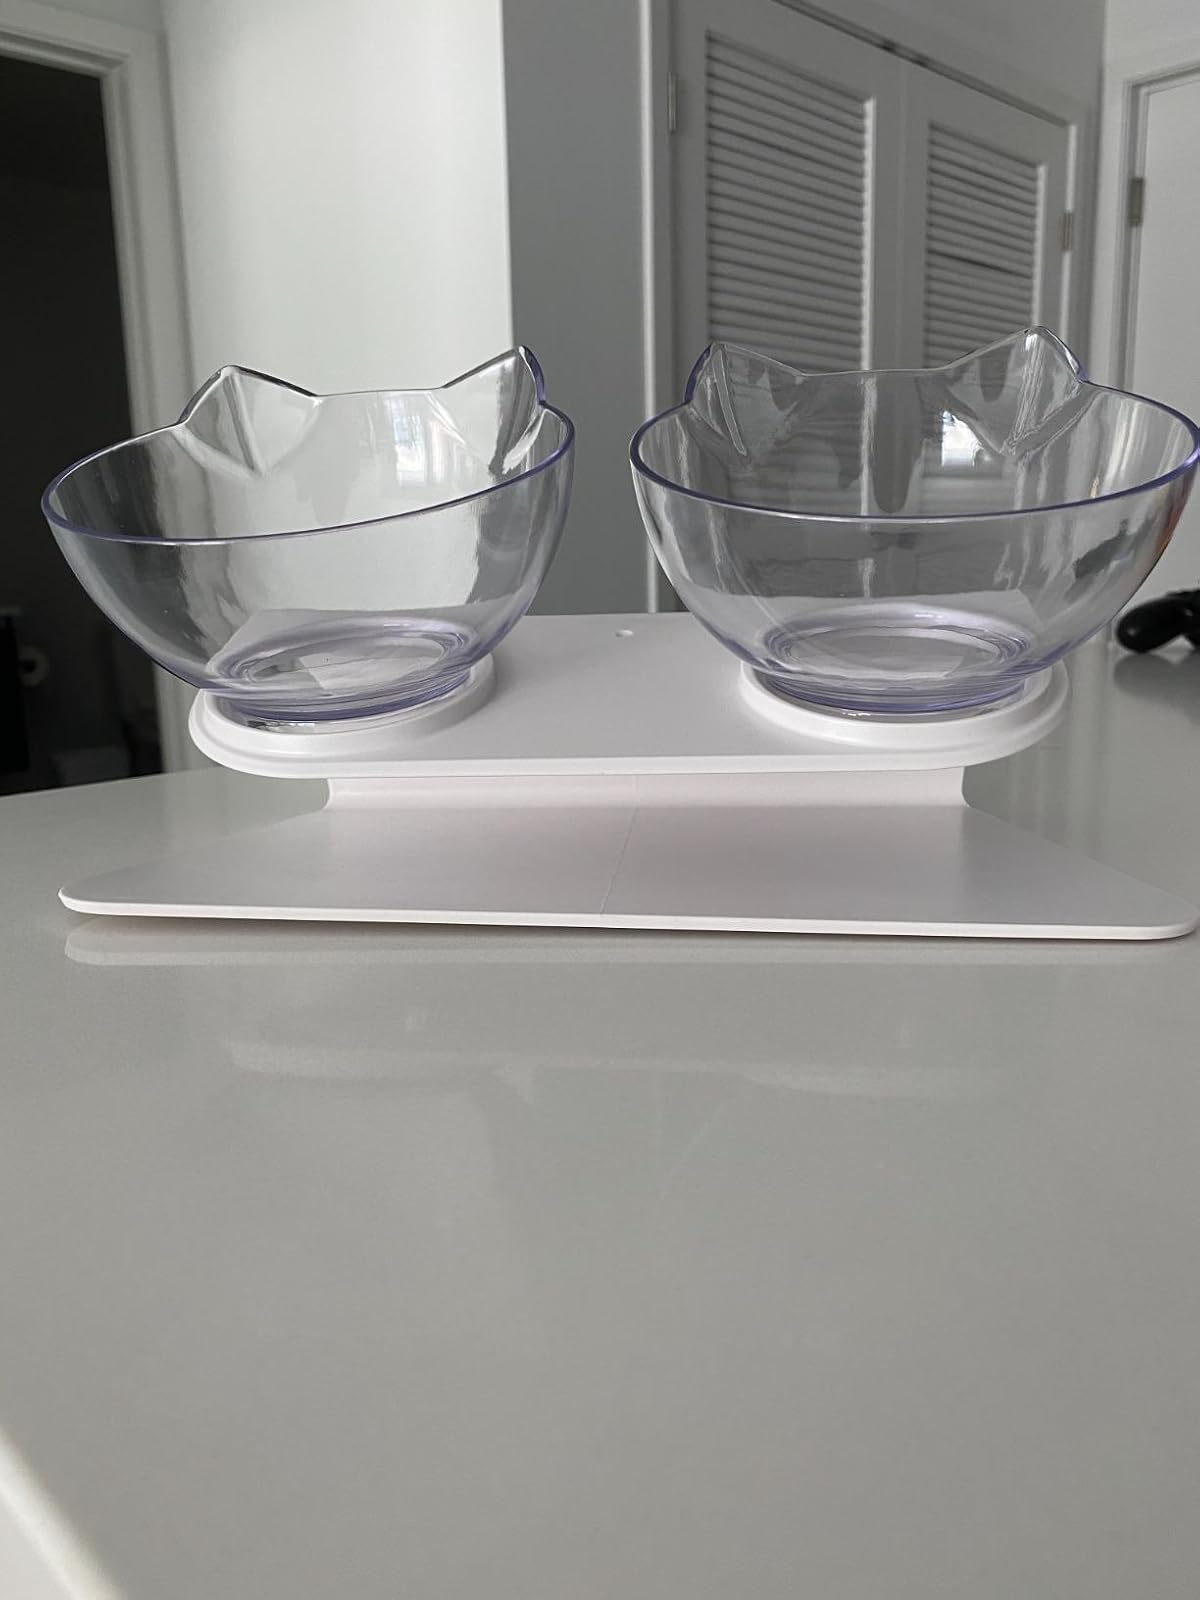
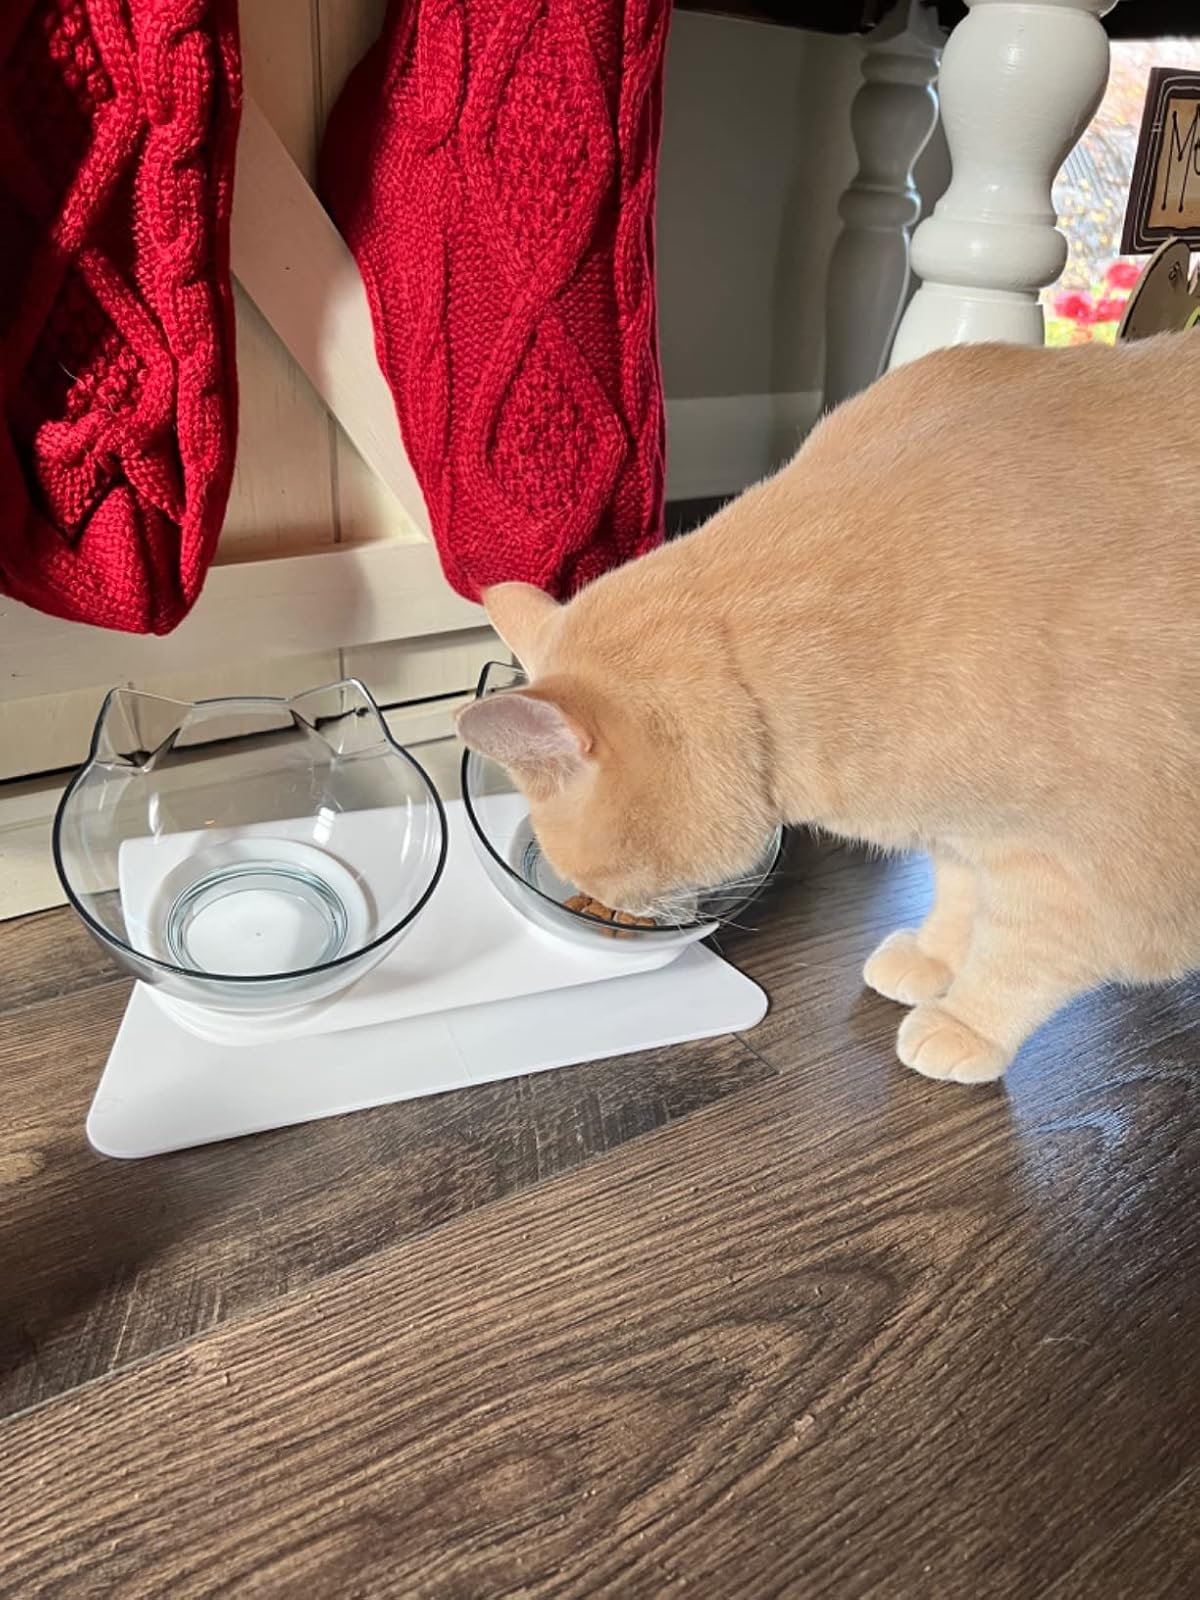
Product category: items_bowl
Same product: yes